Emmanuel Adebayor

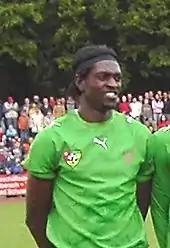
Adebayor playing for Togo in May 2006

Adebayor was also eligible to play for Nigeria but chose to represent the country of his birth, Togo. Adebayor helped Togo qualify for the 2006 Africa Cup of Nations after scoring 11 goals in the qualifiers, more than any other player in the African qualifiers. On 10 February 2009, the Confederation of African Football (CAF) picked Adebayor as the African Footballer of the Year for 2008 at an awards ceremony held in Lagos, Nigeria. Adebayor beat final nominees Mohamed Aboutrika of Egypt and Ghana's Michael Essien in a vote that involved the national team coaches of CAF's 54 member-nations. It was the first time a Togolese won the award as Africa's best player.